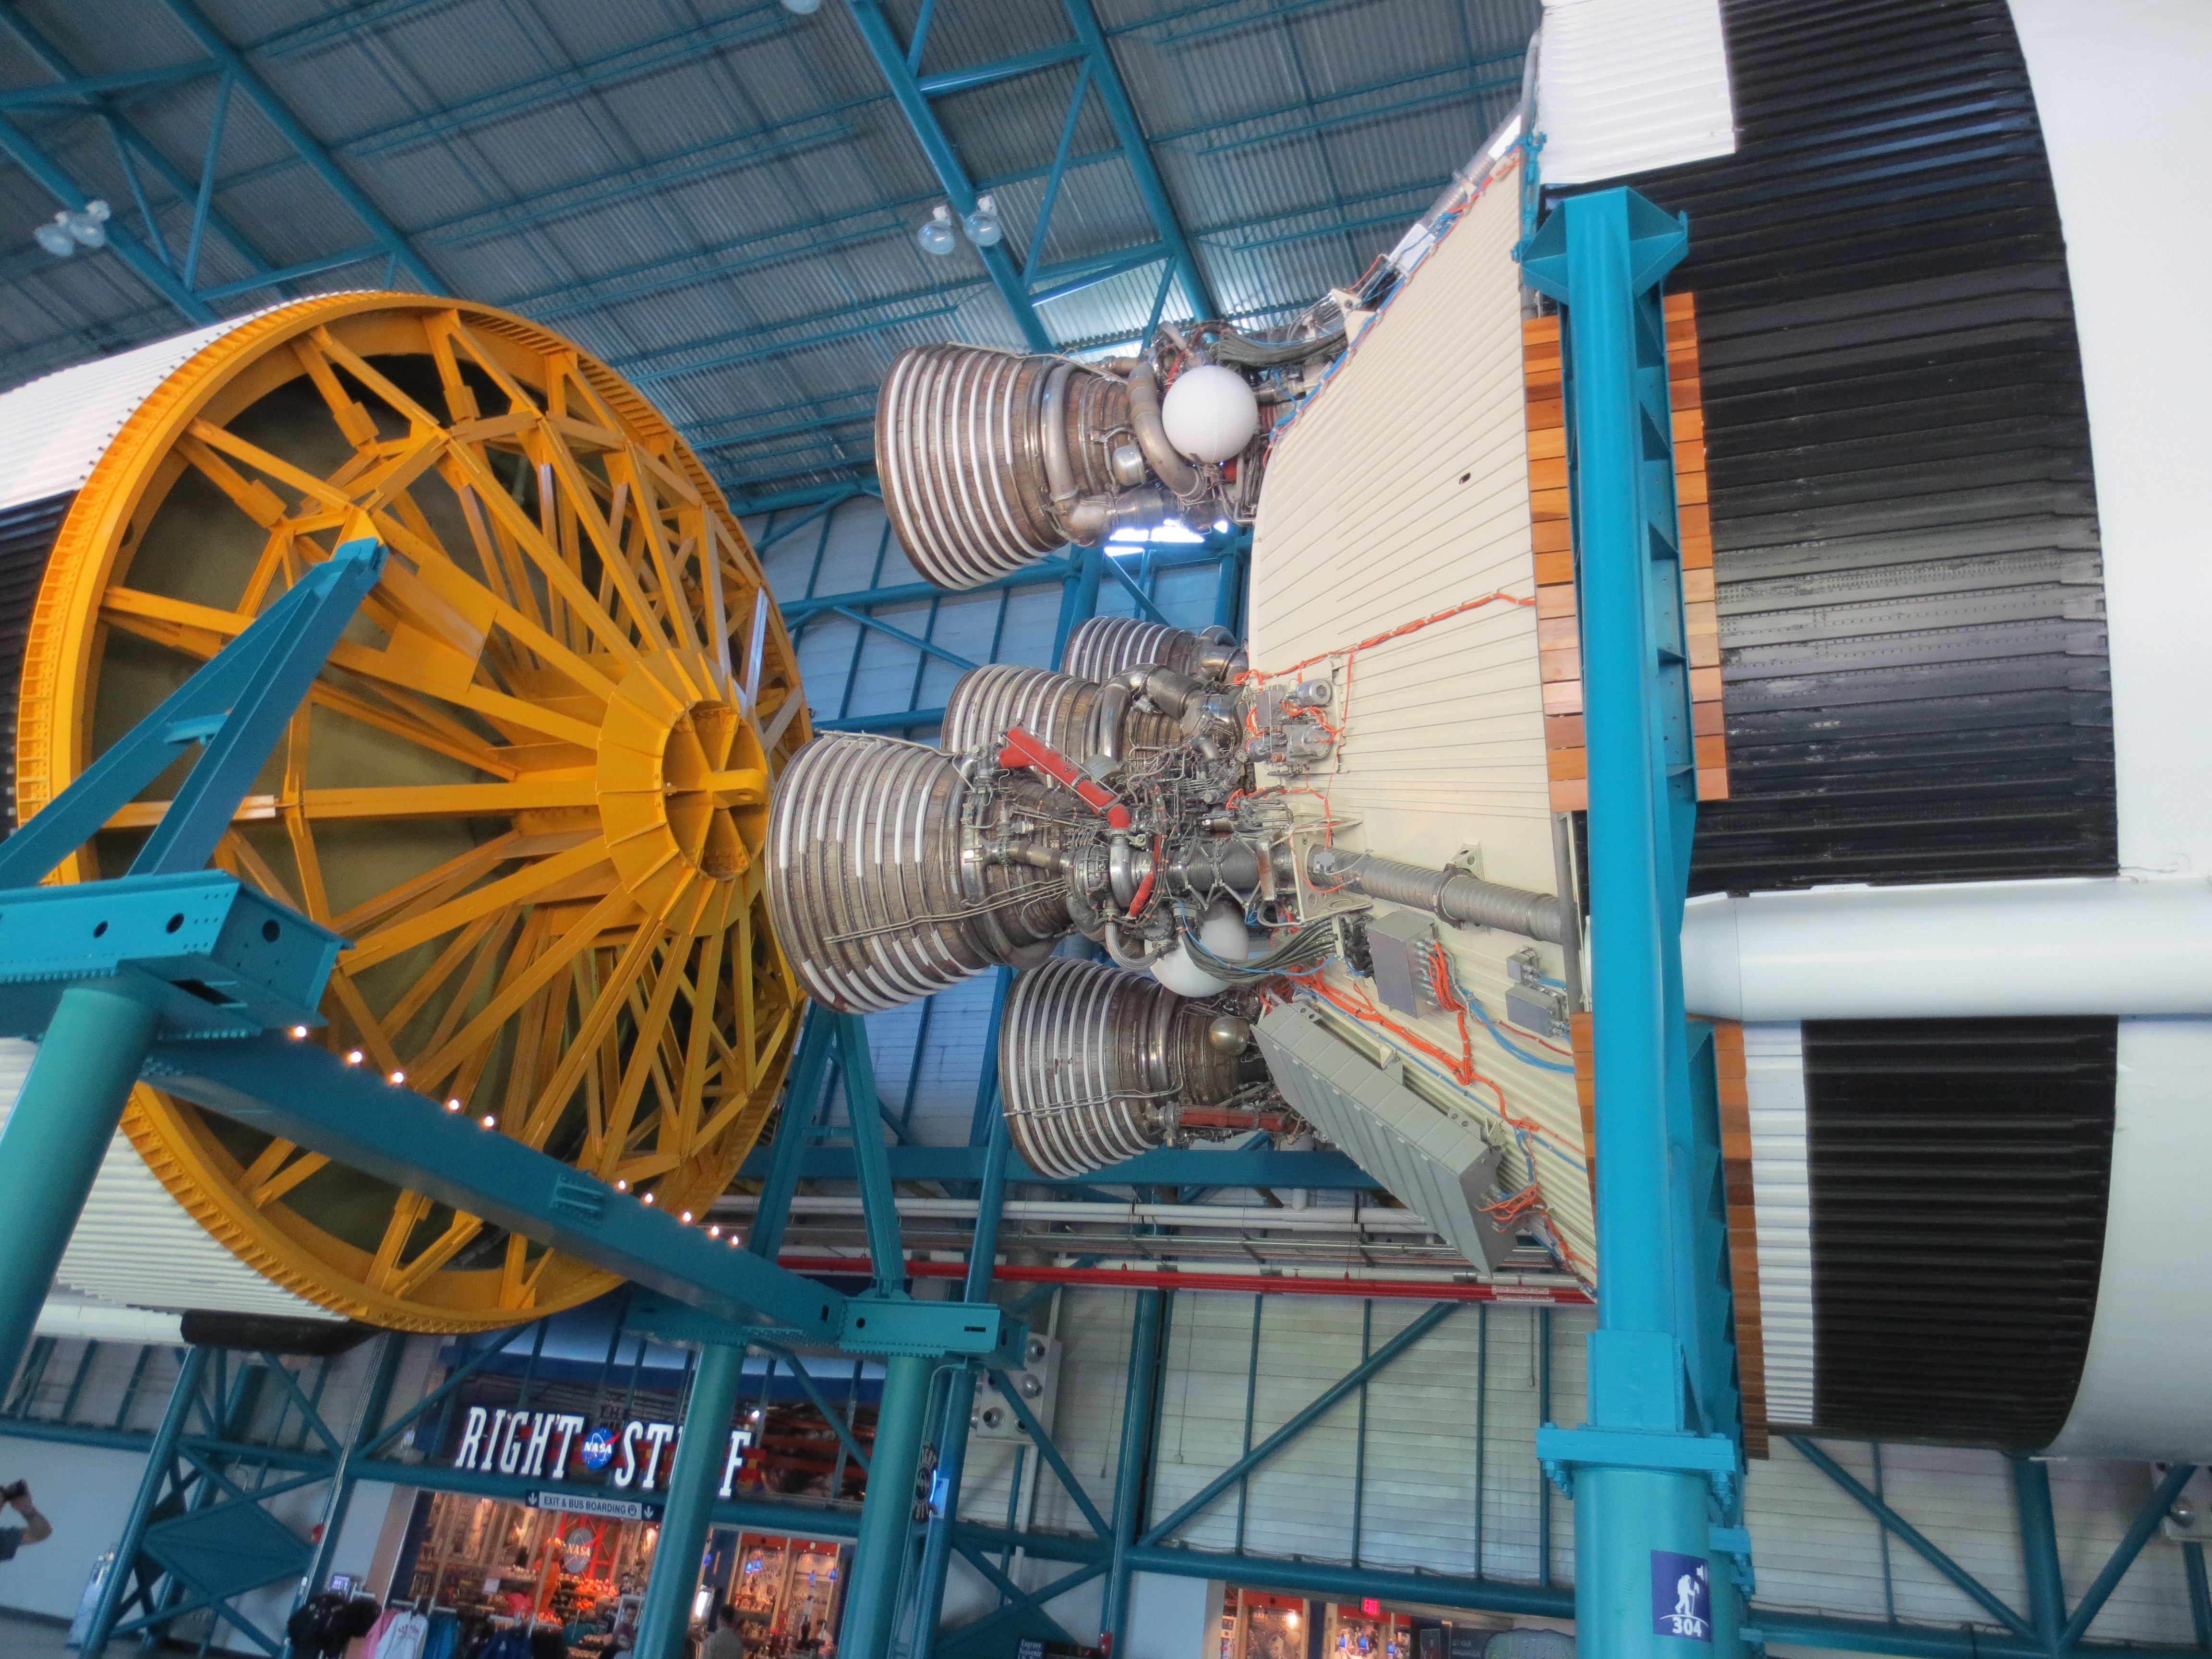
ship, vehicle, space, usa, machine, industry, moon, rocket, nasa, energy, manufacturing, saturn, spacecraft, apollo, saturn v rocket, saturn 5 rocket, aircraft engine